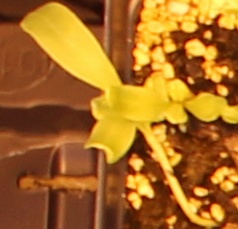
Label: Sugar beet